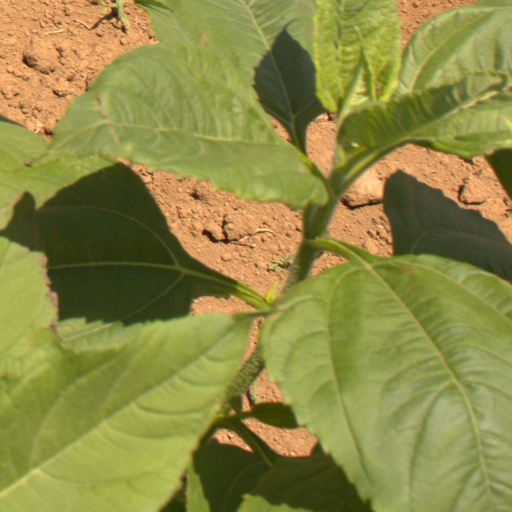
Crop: Jerusalem artichoke